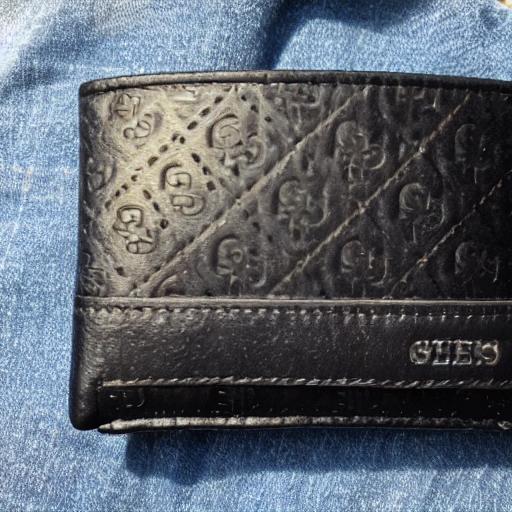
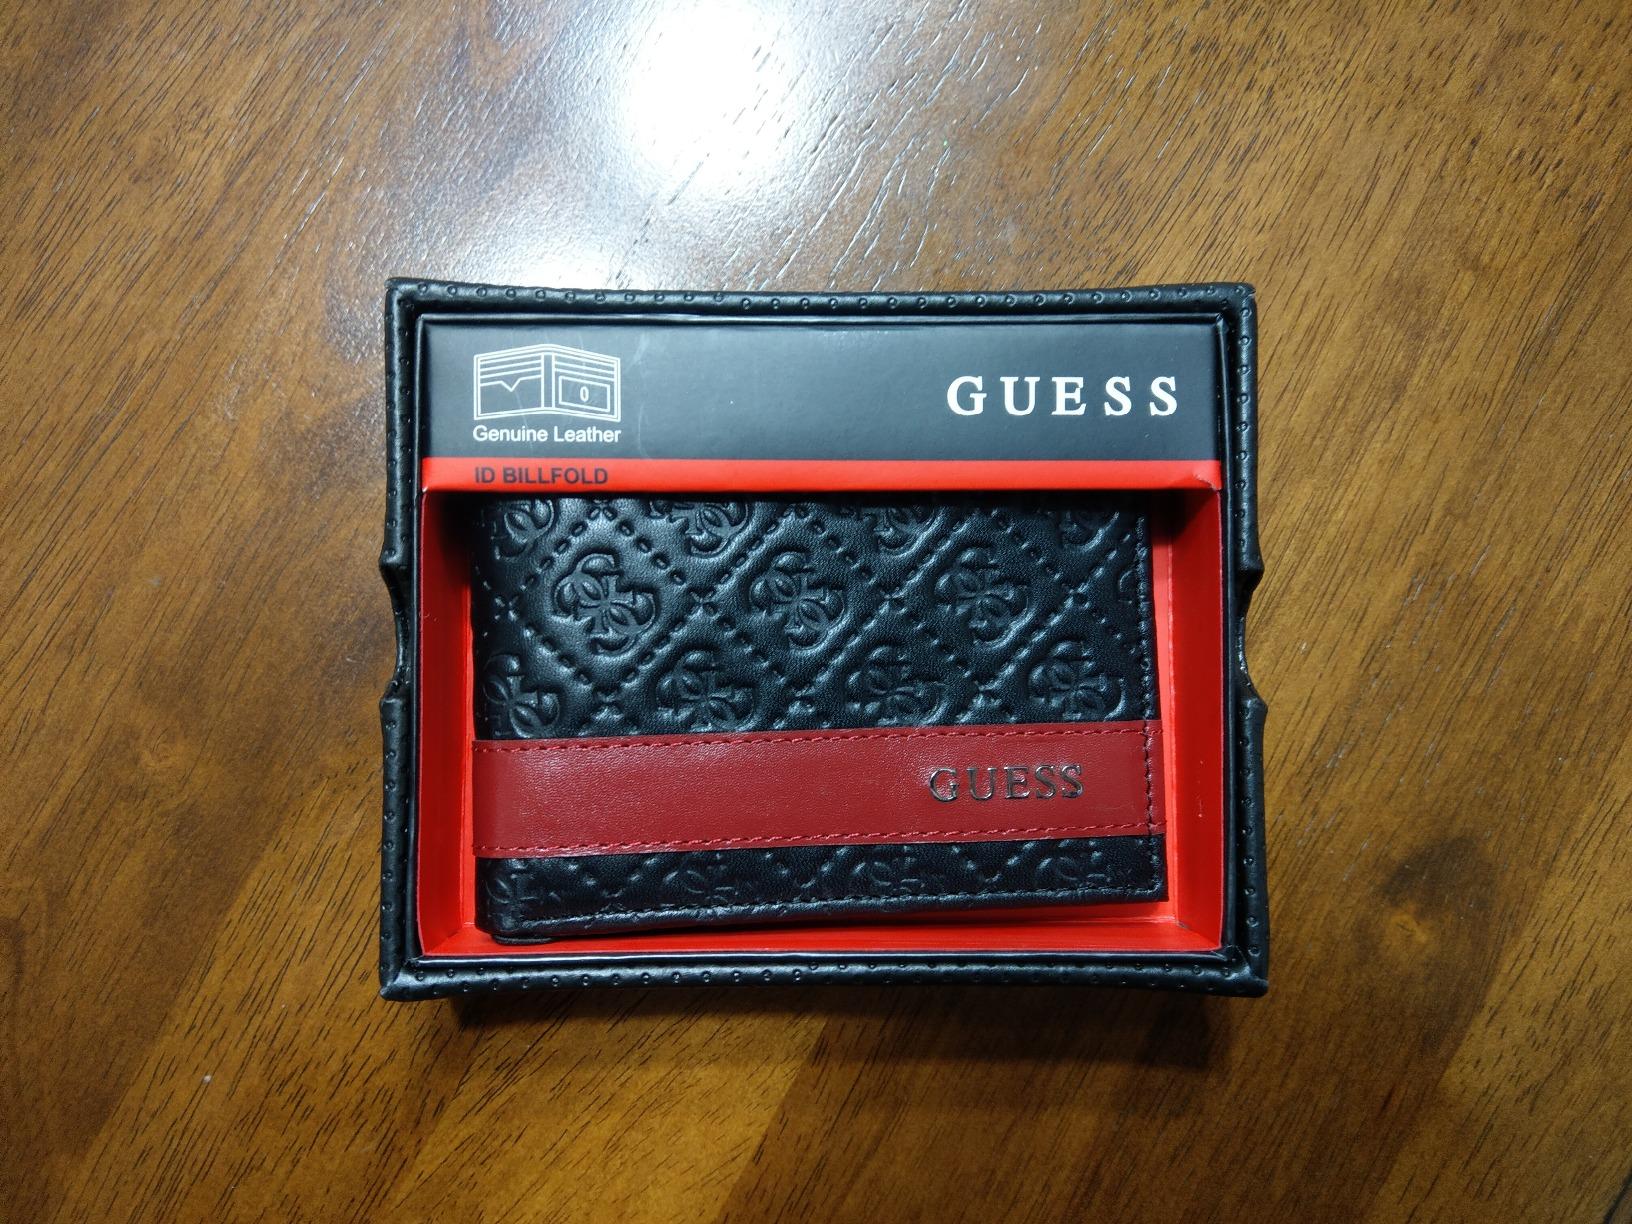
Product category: accessories_wallet
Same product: no